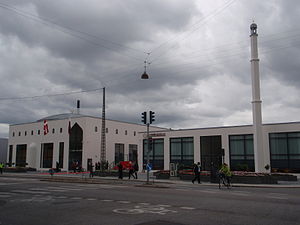
Moskeen i Rovsingsgade
Hamad Bin Khalifa Civilisation Center set fra Rovsingsgade.
Moskeen i Rovsingsgade eller Khayr el-Barriya-moskeen er en sunnimuslimsk moské og et islamisk kulturcenter i Rovsingsgade beliggende i Hamad Bin Khalifa Civilisation Center på hjørnet af Vingelodden på det Ydre Nørrebro i København. Moskéen blev indviet den 19. juni 2014 og er den første moske i Danmark med en tilhørende minaret.